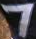
Number: 7